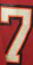
Number: 7